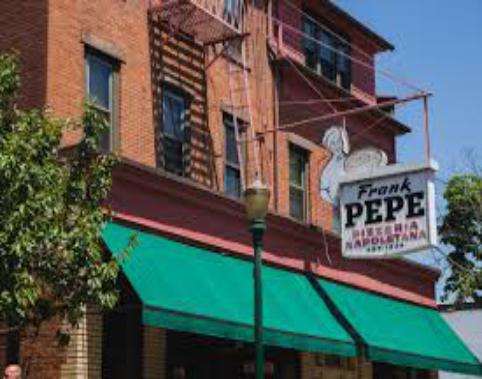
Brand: Frank Pepe Pizzeria Napoletana
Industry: Food